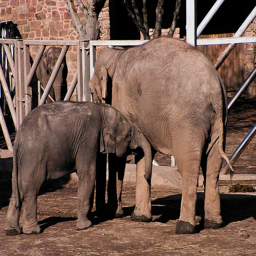
A baby elephant standing next to the stomach of an adult elephant.
A baby elephant is standing next to an adult elephant.
A young elephant is touching a bigger elephant with its trunk.
a baby elephant snuggling up to her mama
There are a lot of animals that are standing tigether